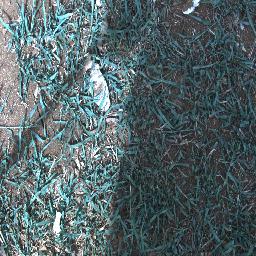
Label: negative